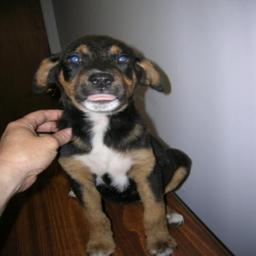
Animal: dogs